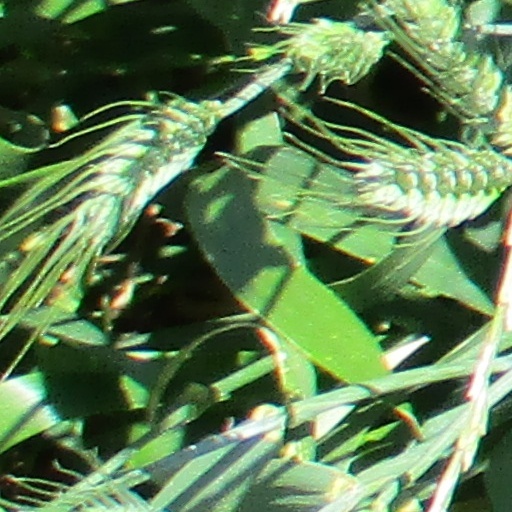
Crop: wheat